History of the French Communist Party

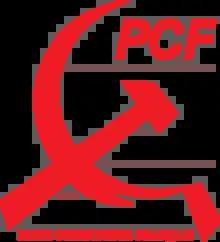
Former logo (1978)

The French Communist Party (French: Parti Communiste Français; abbreviated PCF) has been a part of the political scene in France since 1920, peaking in strength around the end of World War II. It originated when a majority of members resigned from the socialist French Section of the Workers' International (SFIO) party to set up the French Section of the Communist International (SFIC). The SFIO had been divided over support for French participation in World War I and over whether to join the Communist International (Comintern). The new SFIC defined itself as revolutionary and democratic centralist. Ludovic-Oscar Frossard was its first secretary-general, and Ho Chi Minh was also among the founders. Frossard himself resigned in 1923, and the 1920s saw a number of splits within the party over relations with other left-wing parties and over adherence to the Communist International's dictates. The party gained representation in the French parliament in successive elections, but also promoted strike action and opposed colonialism. Pierre Semard, leader from 1924 to 1928, sought party unity and alliances with other parties; but leaders including Maurice Thorez (party leader from 1930 to 1964) imposed a Stalinist line from the late 1920s, leading to loss of membership through splits and expulsions, and reduced electoral success. With the rise of Fascism this policy shifted after 1934, and the PCF supported the Popular Front, which came to power under Léon Blum in 1936. The party helped to secure French support for the Second Spanish Republic during the Spanish Civil War and opposed the 1938 Munich Agreement with Hitler. During this period the PCF adopted a more patriotic image, and favoured an equal but distinct role for women in the communist movement.